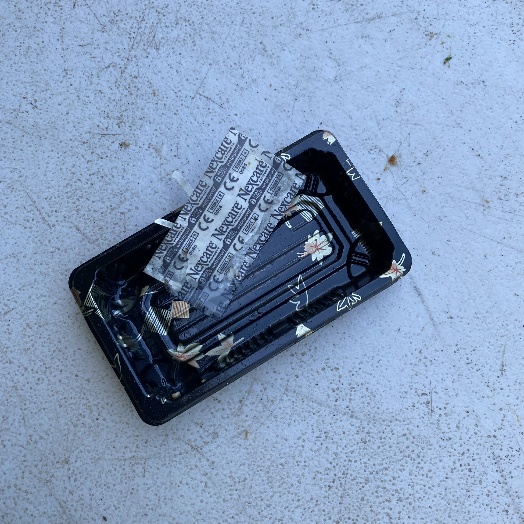
Label: Plastic